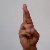
The image shows a hand gesture representing the letter 'R' in Indian Sign Language.